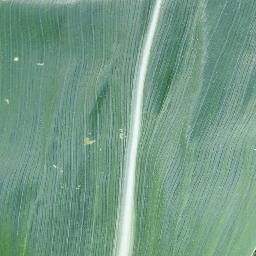
Label: Corn_(Maize)___Healthy